Rotax Max Challenge

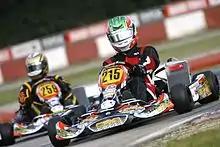
Rotax Max DD2 karts

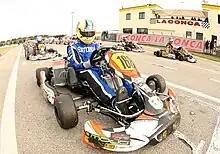
Racing kart

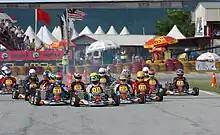
The start of the race

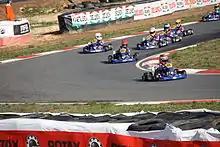
On the track

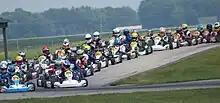
Jr Rotax - 2010 US Grand Nationals

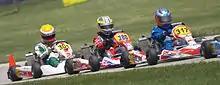
Jr Rotax

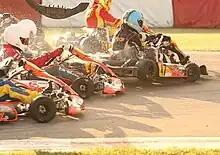
Accident at the race

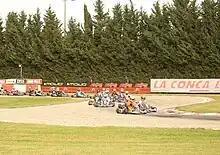
On the track in Italy

The Rotax Max Challenge Grand Finals (RMC) is a kart racing series owned and organized worldwide by BRP-Rotax and its distributors, approved and in compliance with CIK-FIA. Competition takes place on a club, national and international level which culminates in the Grand Finals once a year.